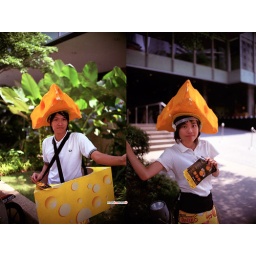
Street promoters for Pizza Hut's new cheesy pizza in front of my former office building..Taken during lunch time